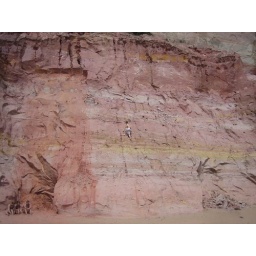
I am the white speck on the wall, just above the yellow strip.